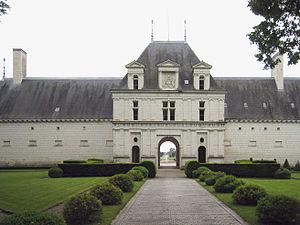
Champigny-sur-Veude est une commune française du département d'Indre-et-Loire, en région Centre-Val de Loire.